Patrick Francis Healy

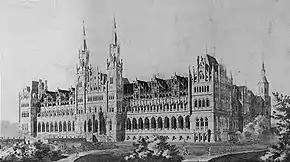
Drawing of Healy Hall

Healy continued the reform of the curriculum he began as prefect by increasing the breadth of courses offered, and, by 1879, allowing students to study the classical liberal arts curriculum or a new "commercial and scientific" one. Graduates of this new scientific curriculum received a Bachelor of Science degree. Healy recruited new Jesuit faculty with higher academic credentials to support this curricular improvement. Despite the new emphasis on science, Healy revitalized the university's commitment to rhetoric. In 1875, he established the Merrick Debate, hosted by the Philodemic Society, following a donation by alumnus Richard T. Merrick. He also gave the Society a privileged place among student groups by setting aside its own room in Healy Hall. Three graduation medals were created: the Merrick Debating Medal, the Morris Historical Medal, and the Tower Scientific Medal. Healy also discontinued the monastic practice of having one student read aloud in the refectory during meals.